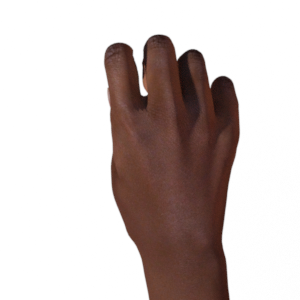
Label: rock